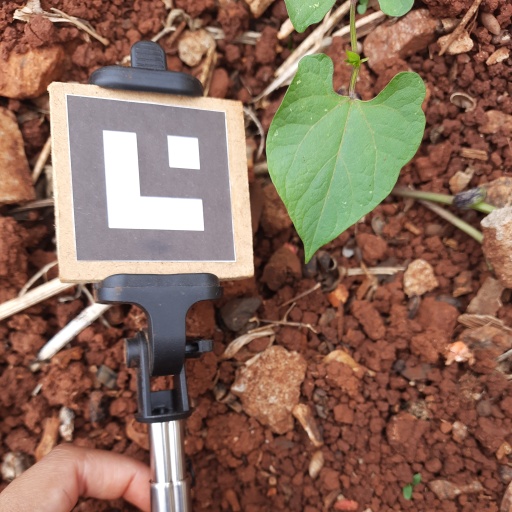
Observations: wavy surface, no eating holes, under shade